Agathe Fontain

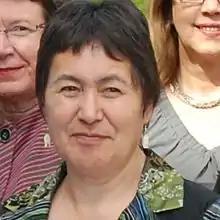
Agathe Fontain 21 June 2010

Agathe Fontain (born 1951) is a Greenlandic politician born in Sisimiut. She is a member of the Inuit Ataqatigiit, and a Minister for Health.